Alb Valley Railway

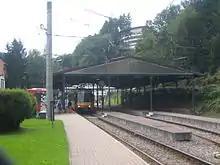
Bad Herrenalb station with the stational hall, which has been built in a historic style

The centre of operations on the Alb Valley Railway is around Ettlingen-Stadt station between Erbprinz and Albgaubad stations. A four-track station canopy has existed at Ettlingen-Stadt station since 1986. The station building houses the central signalling centre for the AVG and a ticket office. The station also includes two workshop sheds, a carriage shed and a freight shed. Several sidings and a turning loop at Albgaubad complement the track layout.